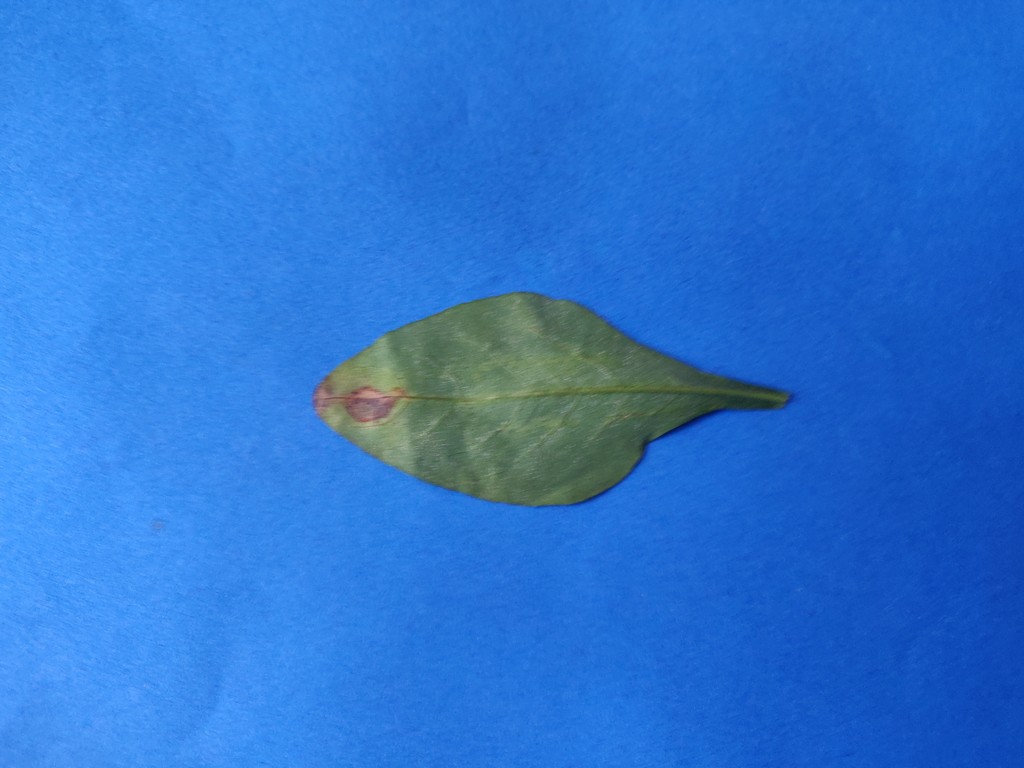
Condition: Unhealthy
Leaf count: single
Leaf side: back